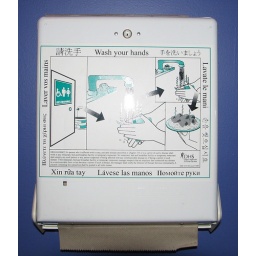
At least that's what I think this sign in the bathroom of the yarn store means!